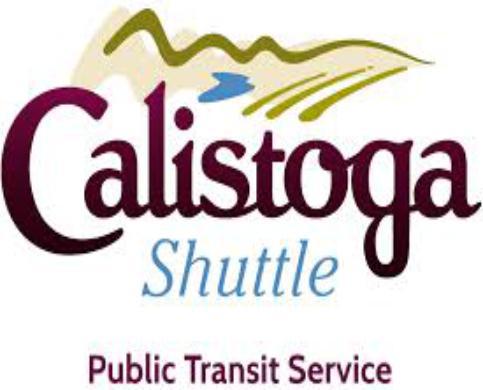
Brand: Calistoga
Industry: Food